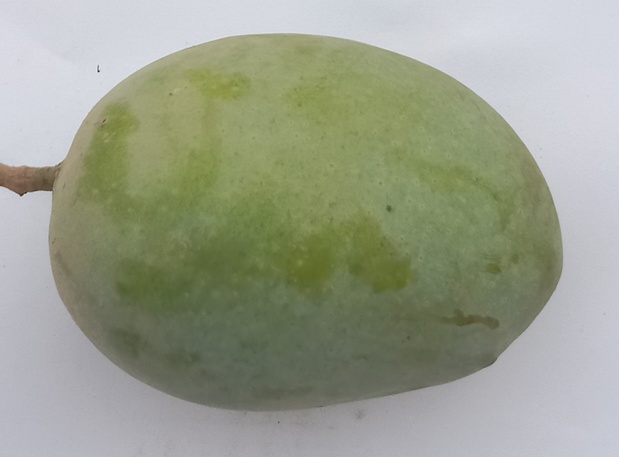
Mango variety: Langra